Metopes of the Parthenon

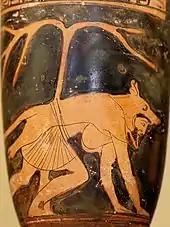
Dolon wearing his wolf skin. Lekythos with red figures. Around 460 BC, museum of the Louvre.

The North Metope III is about in the same state. We can guess at two figures: traces of the bust and an arm for the character in chiton in profile on the left; bust and round shield for the character of face to the right and nude. If all agree that these are soldiers, the identifications vary: Philoctetes and a hoplite; Philoctetes and Neoptolemus; Philoctetes without identification of the second figure; Achilles or Neoptolemus without identification of the second figure; taking up arms; Ulysses and Diomedes if we consider that the Metopes North III and IV are the story of the incursion of Dolon in the Achaean camp; disarming the Greeks before re-embarking.